Jennifer Lawrence

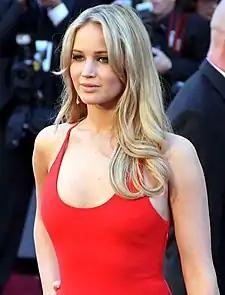
Lawrence at the 83rd Academy Awards in 2011, where she received her first Academy Award nomination for "Winter's Bone" (2010)

In 2011, Lawrence took on a supporting role in "Like Crazy", a romantic drama about long-distance relationships, starring Anton Yelchin and Felicity Jones. Kenneth Turan of the "Los Angeles Times" considered the film to be an "intensely wrought and immensely satisfying love story" and credited all three performers for "making their [characters'] yearning palpable". She then appeared again with Yelchin in Jodie Foster's "The Beaver", alongside Foster and Mel Gibson. Filmed in 2009, the production was delayed due to controversy concerning Gibson and earned less than half of its $21 million budget.